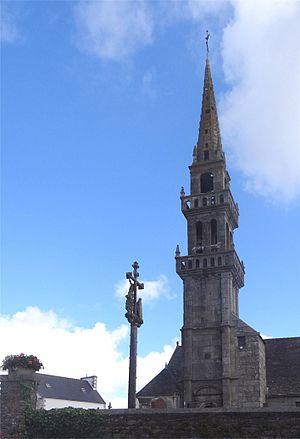
L'église paroissiale de Saint-Vougay, Finistère, France. This building is indexed in the Base Mérimée, a database of architectural heritage maintained by the French Ministry of Culture,
La liste des églises du Finistère recense de la manière la plus complète possible les églises, cathédrales et basiliques situées dans le département français du Finistère.
Saint-Vougay [sɛ̃vugɛ] est une commune du département du Finistère, dans la région Bretagne, en France.